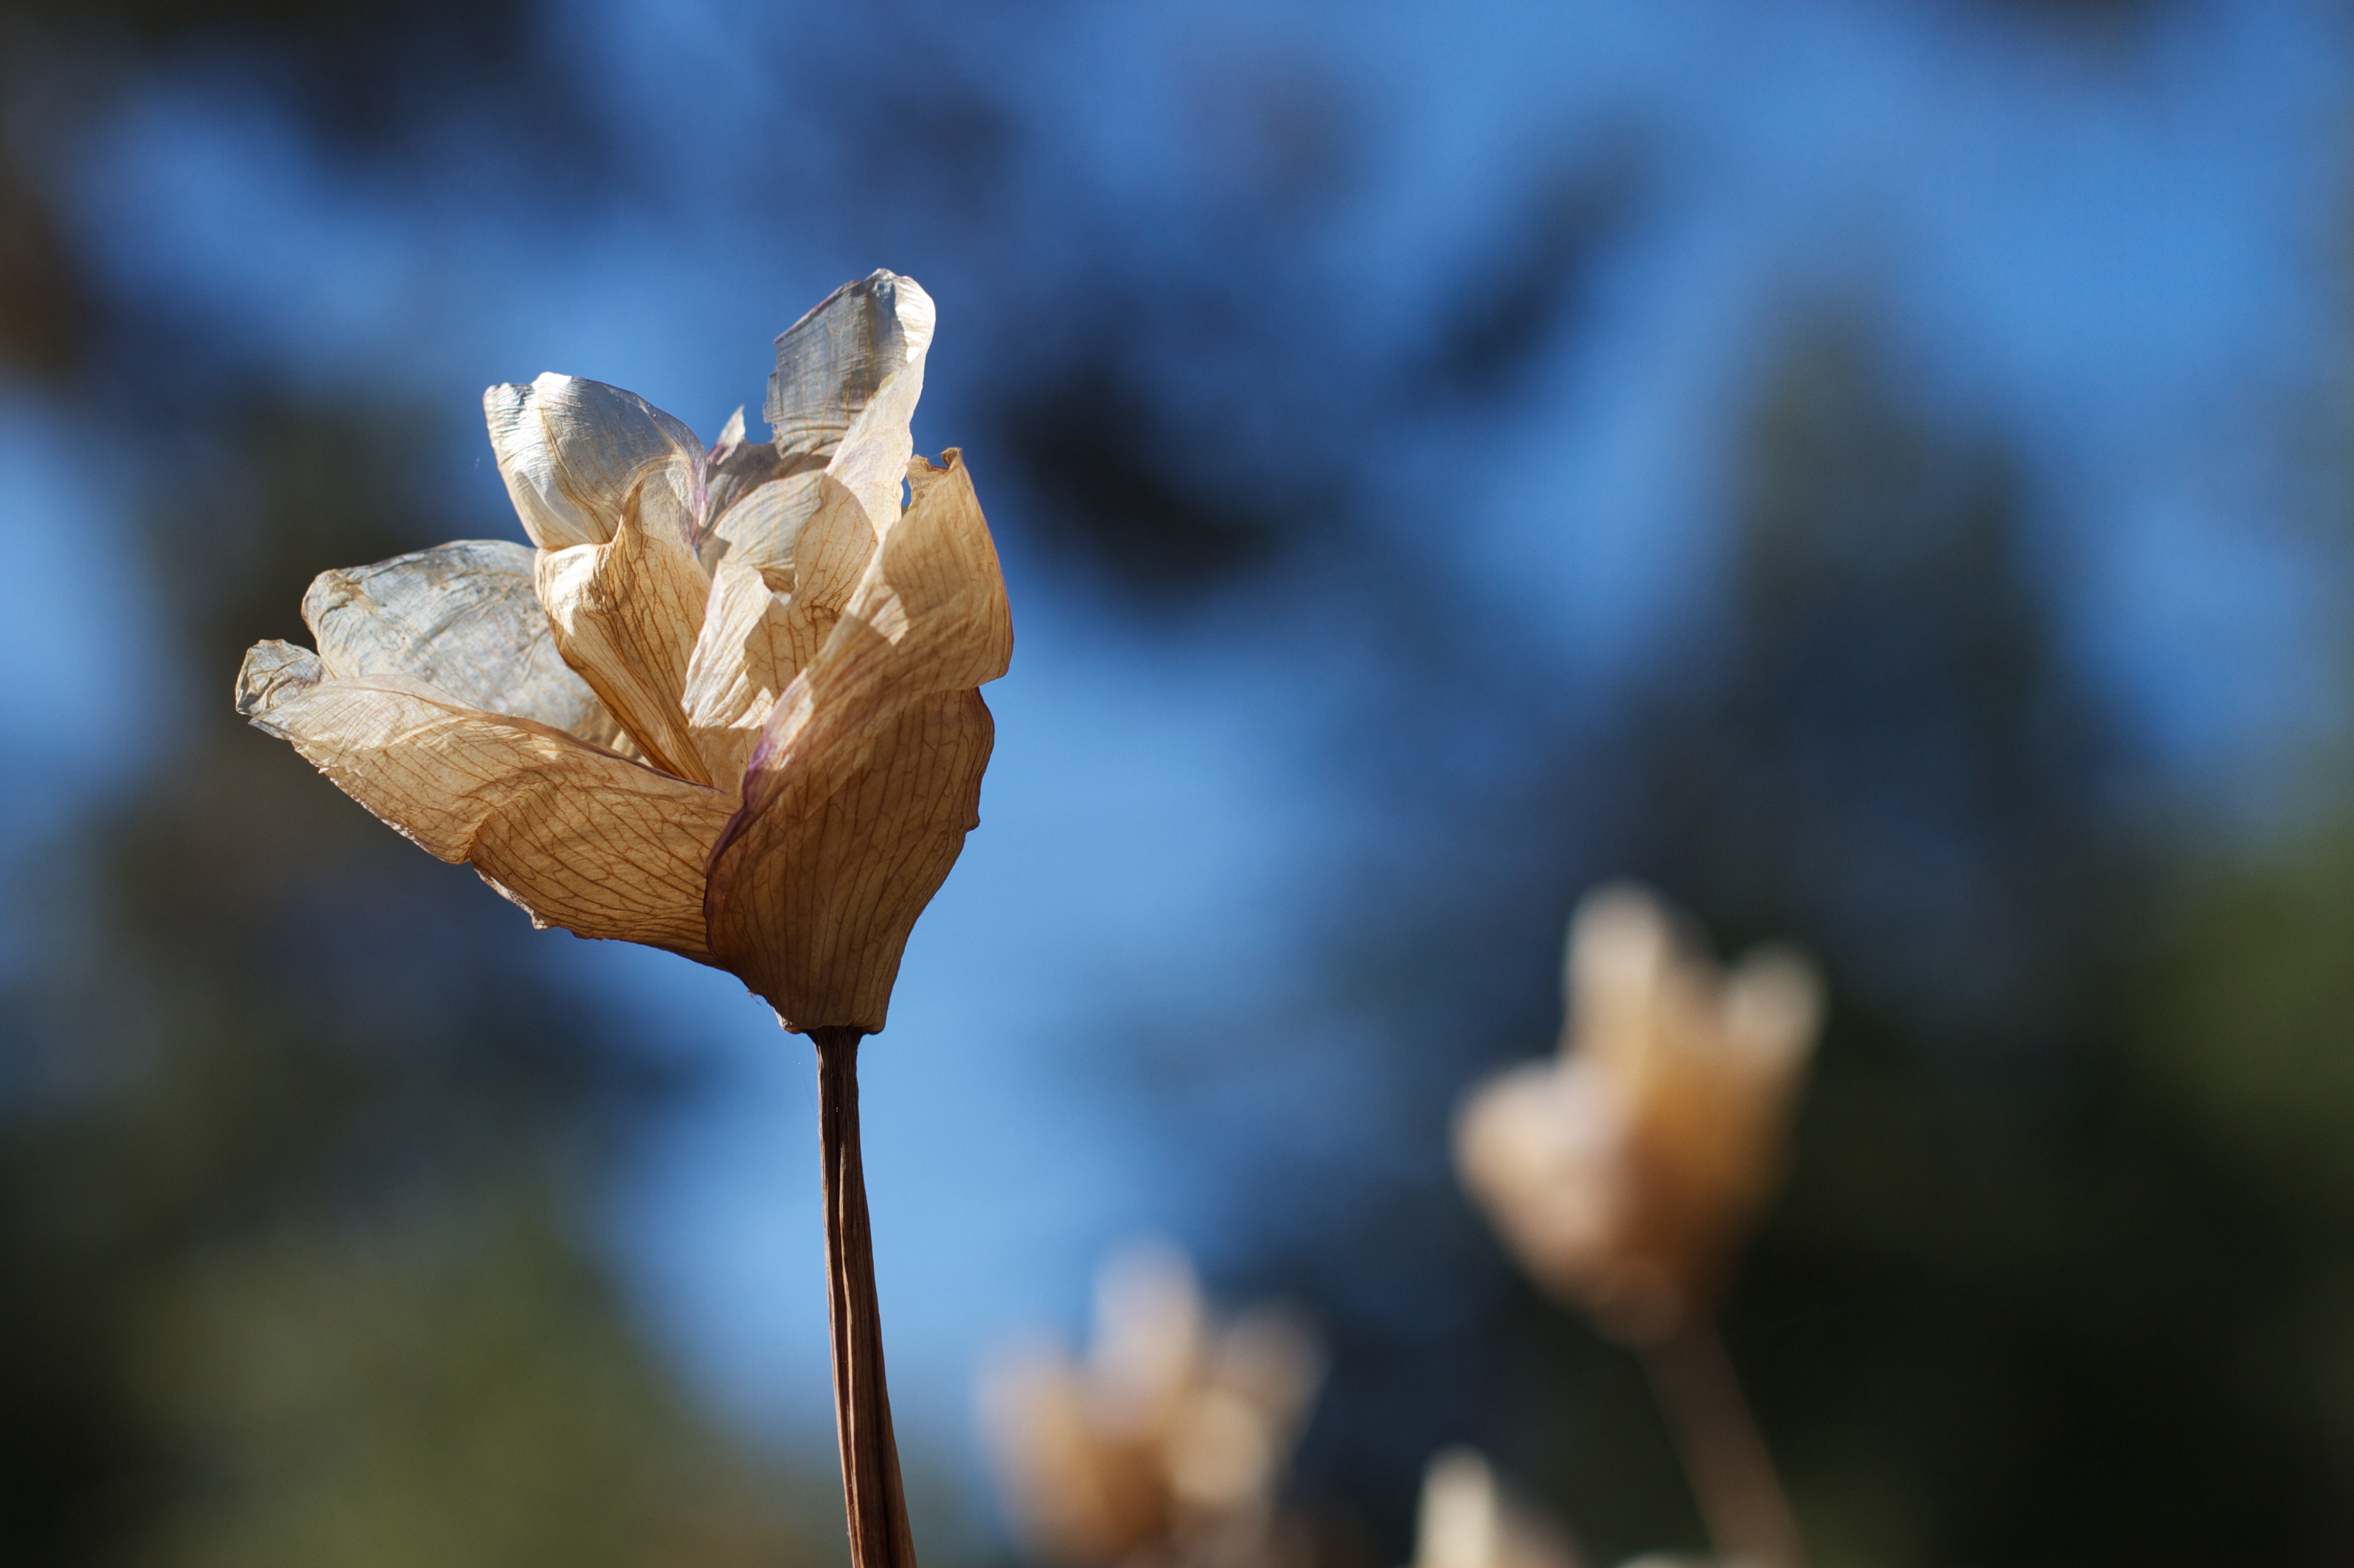
tree, nature, blossom, plant, photography, sunlight, morning, leaf, flower, petal, spring, autumn, yellow, flora, season, wildflower, close up, iris, bud, macro photography, flowering plant, plant stem, land plant